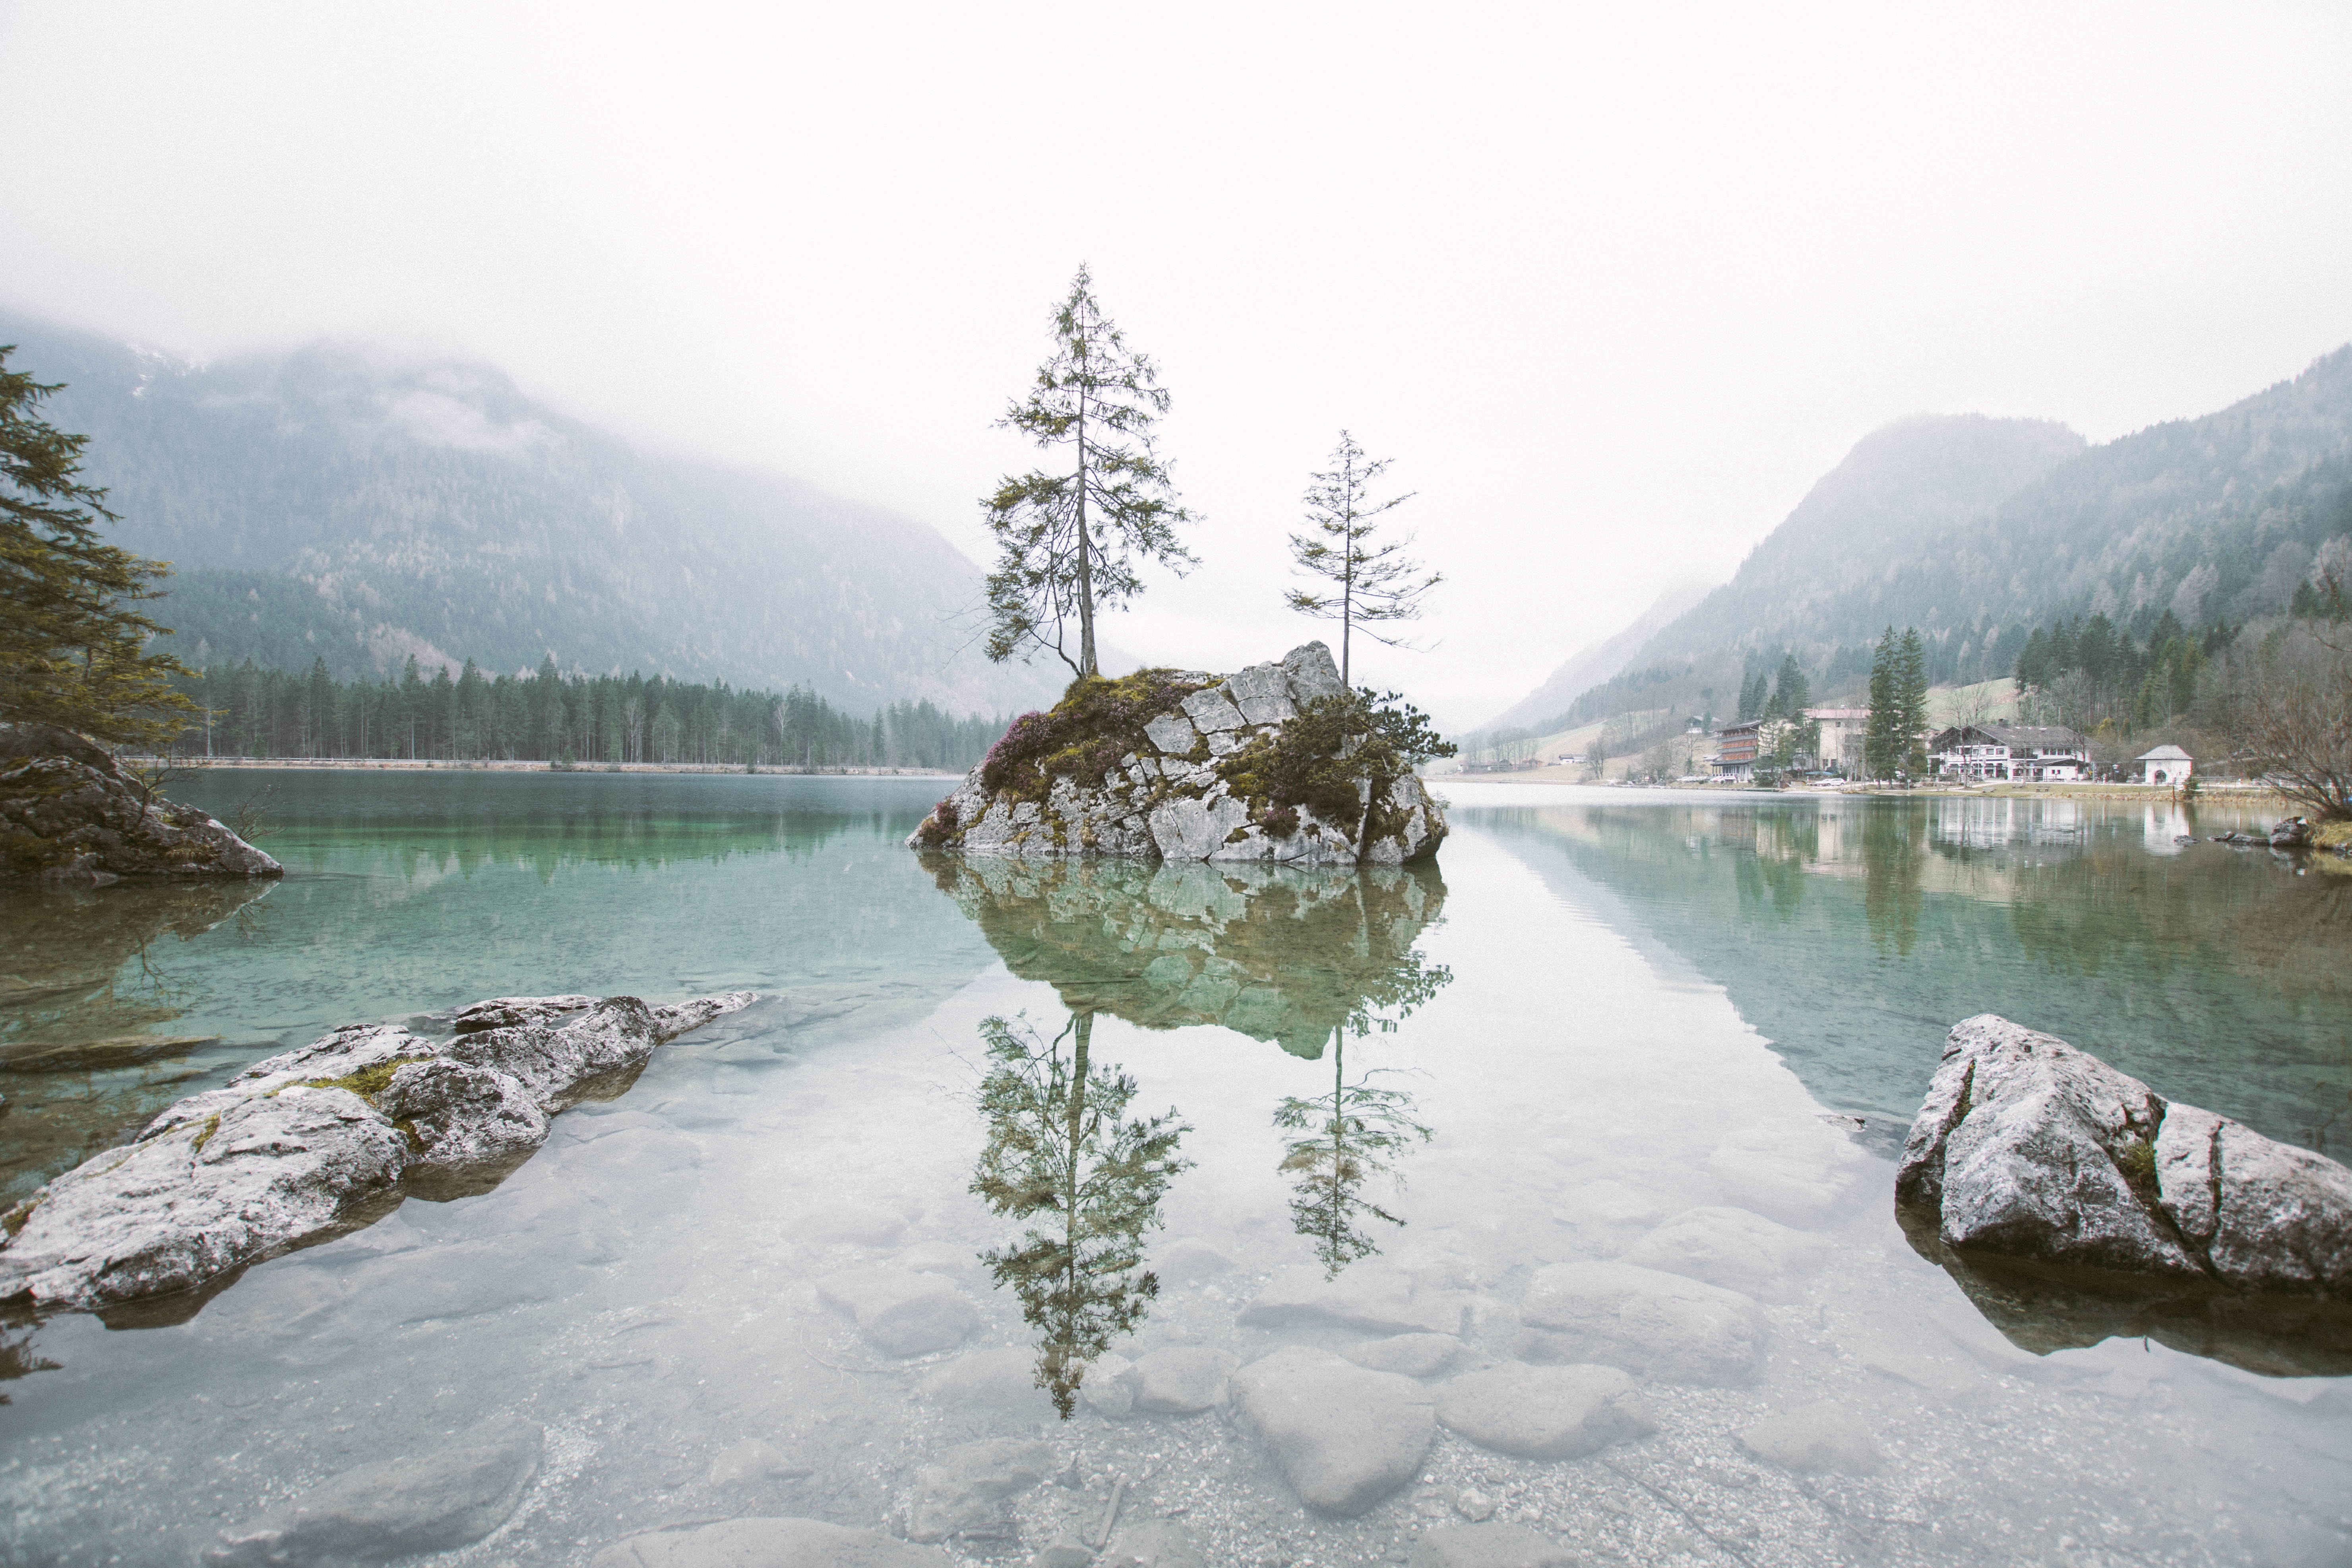
landscape, tree, water, mountain, snow, winter, sky, lake, river, mountain range, reflection, fjord, bank, lake district, hill station, water resources, mount scenery